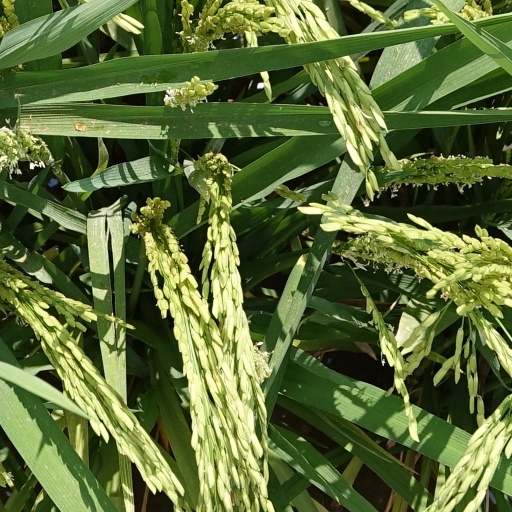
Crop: rice